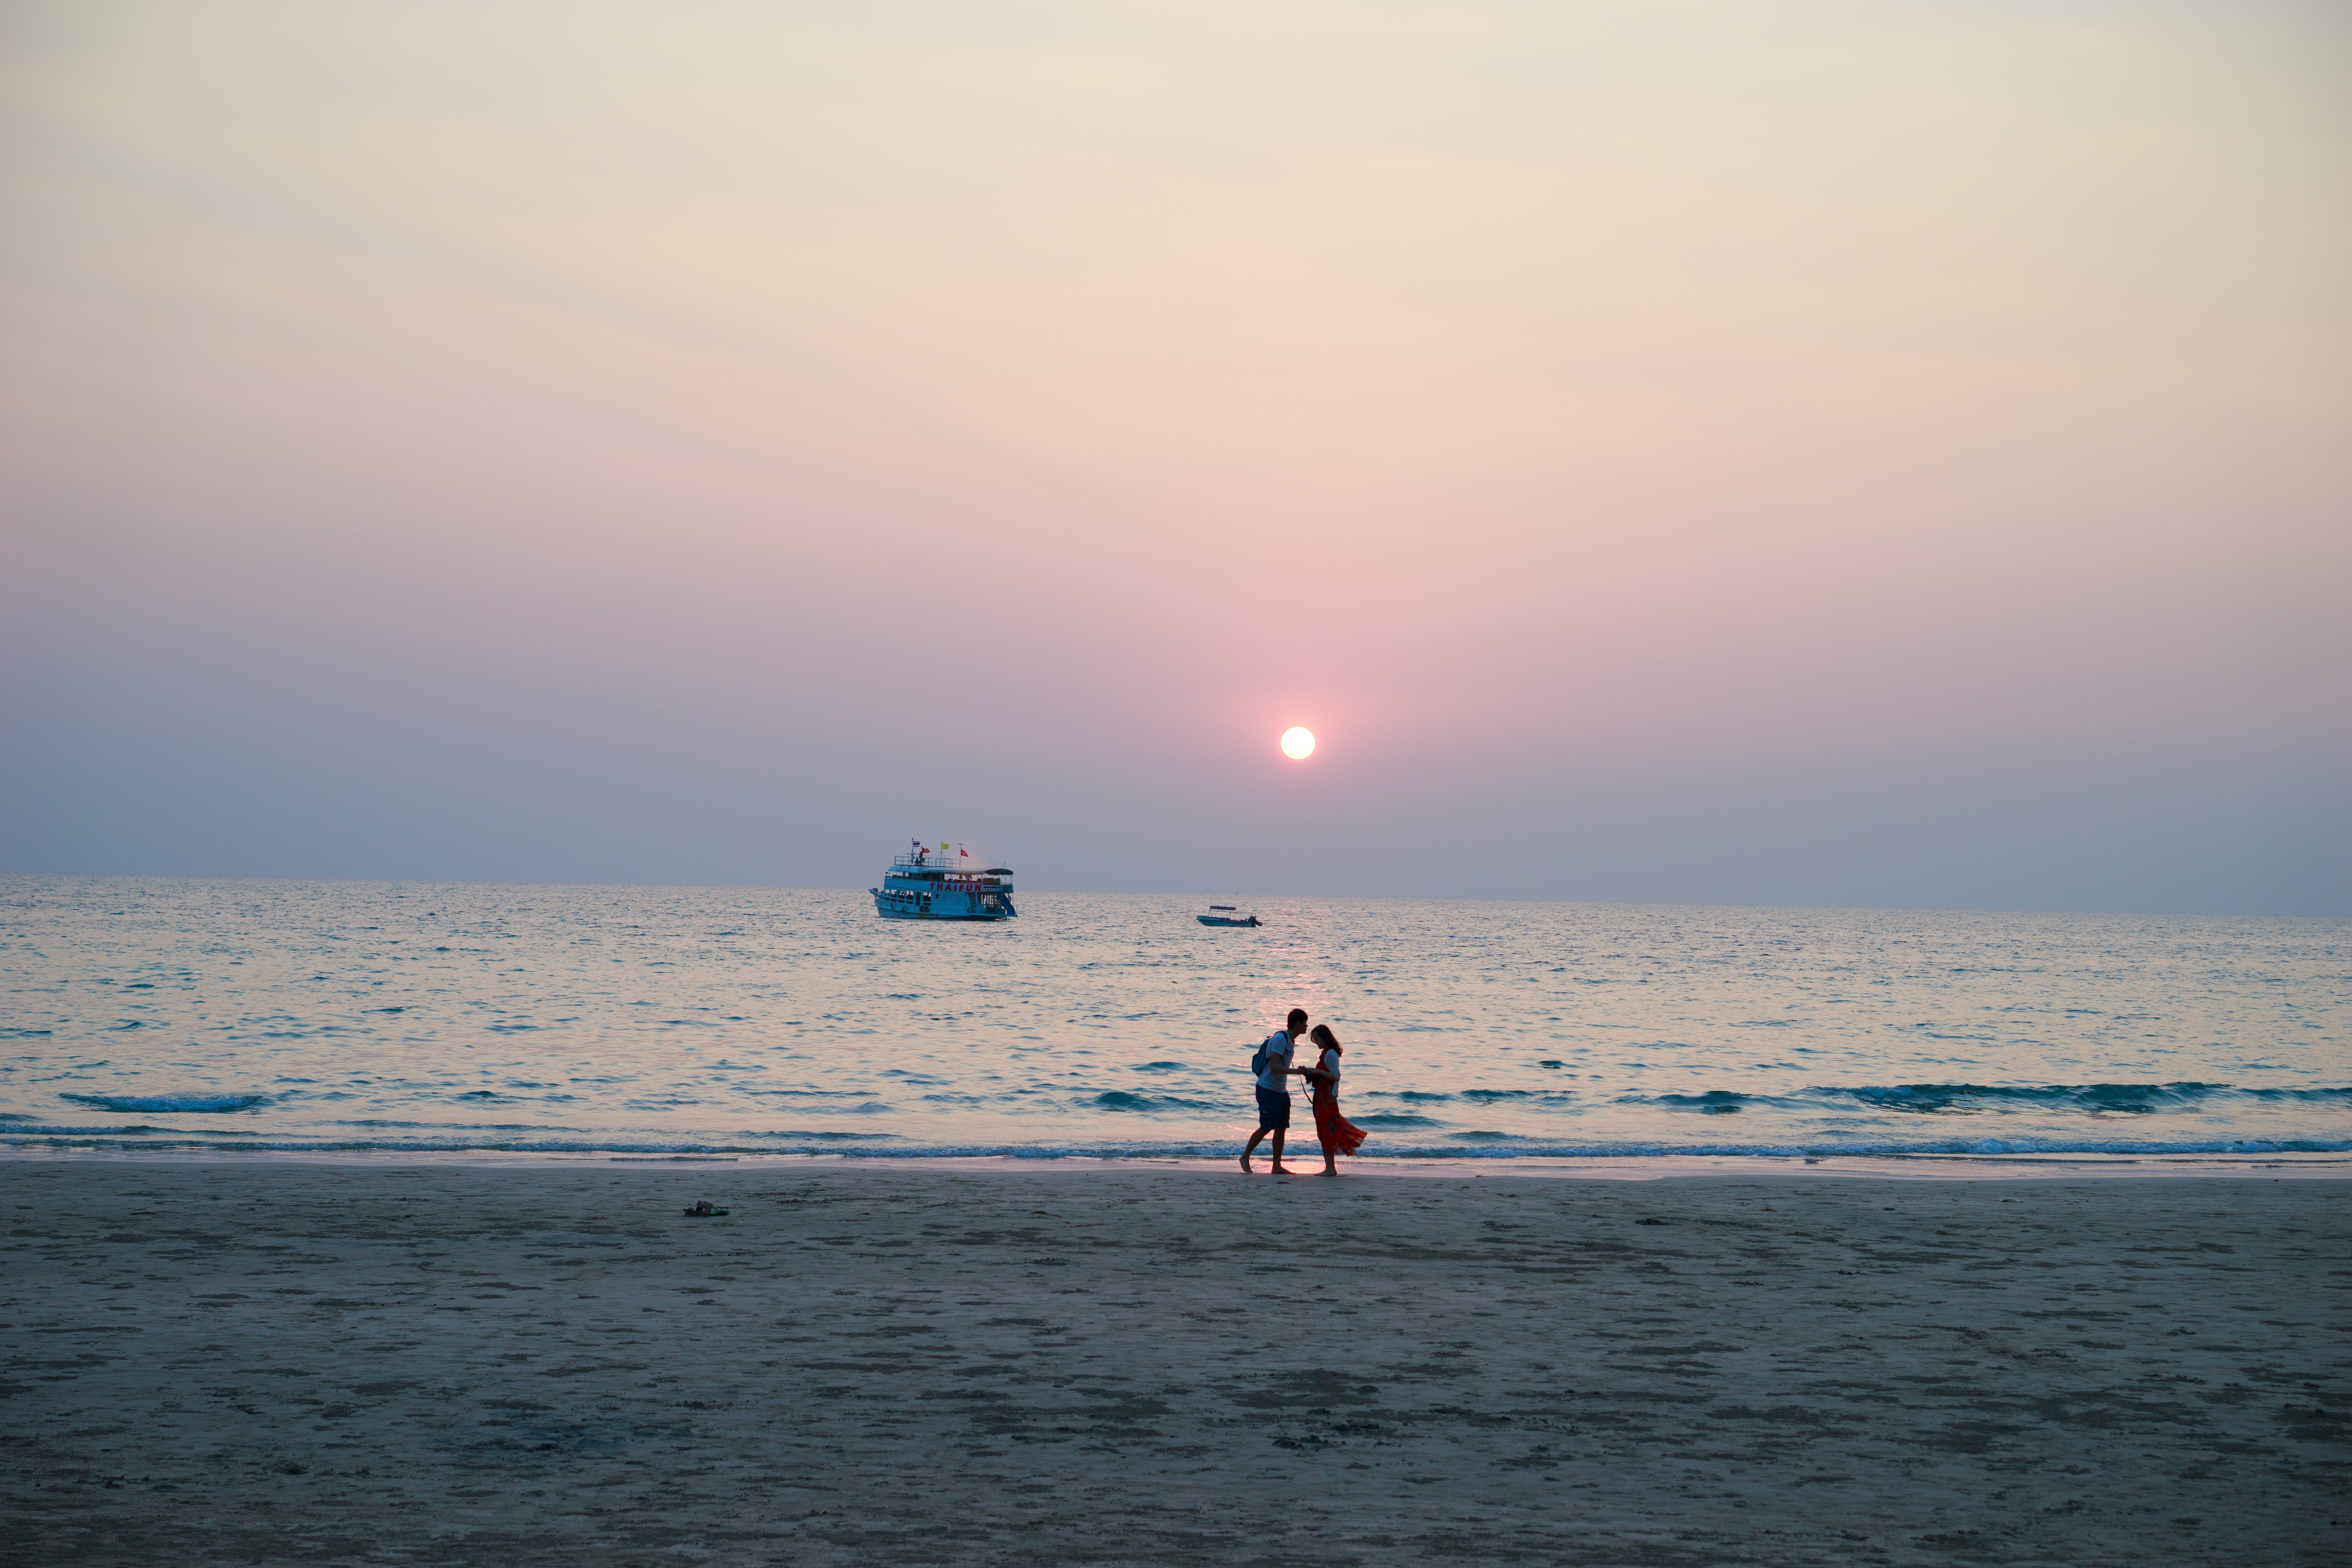
beach, sea, coast, sand, ocean, horizon, cloud, sunrise, sunset, morning, shore, wave, dawn, dusk, bay, body of water, couples, cape, koh chang, wind wave